Vittorio Arrigoni

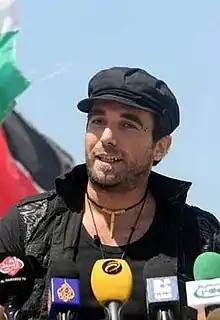

Vittorio Arrigoni (4 February 1975 – 15 April 2011) was an Italian journalist and activist. He worked with the Palestinian-led International Solidarity Movement (ISM), through which he arrived in the Gaza Strip in 2008. He maintained a website called "Guerrilla Radio" and also published a book about his experiences in Gaza City during the 2008–2009 Gaza War between Hamas and Israel. In 2011, he was abducted and murdered by a group of Salafi jihadists. The Hamas government, which identified the perpetrators as Palestinian and Jordanian affiliates of al-Qaeda, subsequently initiated a manhunt and arrested the accused suspects during a raid on the Nuseirat refugee camp. Arrigoni was the first foreign national to have been involved in such an incident in the Gaza Strip since the kidnapping of British journalist Alan Johnston in 2007.